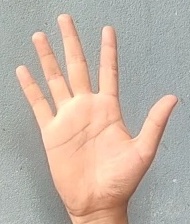
ASL sign: 5